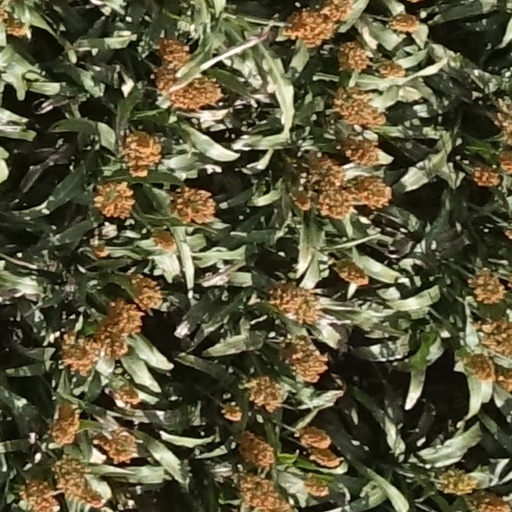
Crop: sorghum